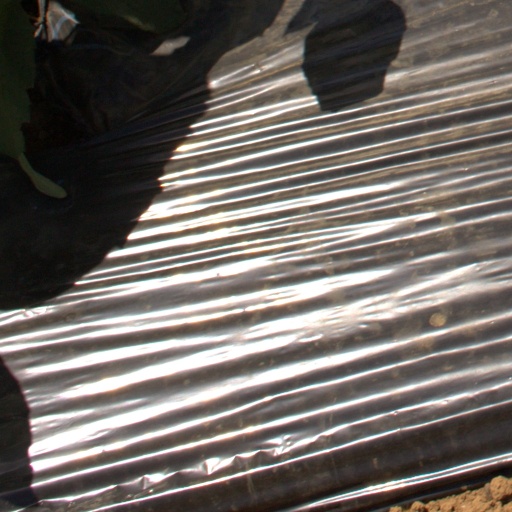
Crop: Jerusalem artichoke